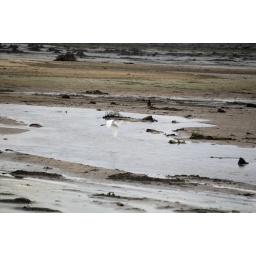
Great Egret in flight. The various colors appearing on the lake bed as it dries are interesting.